List of radios

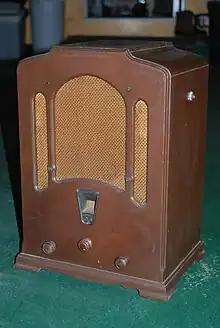
The RCA model R7 Superette superheterodyne table radio

This is a list of notable radios, which encompasses specific models and brands of radio transmitters, receivers and transceivers, both actively manufactured and defunct, including receivers, two-way radios, citizens band radios, shortwave radios, ham radios, scanners, weather radios and airband and marine VHF radios. This is a not to be confused with list of radio stations and outline of radio.